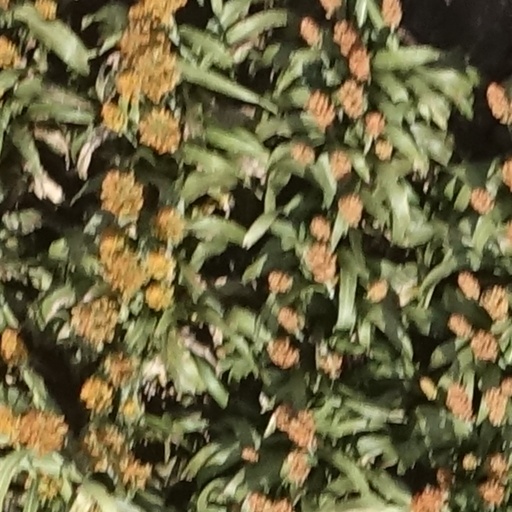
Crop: sorghum